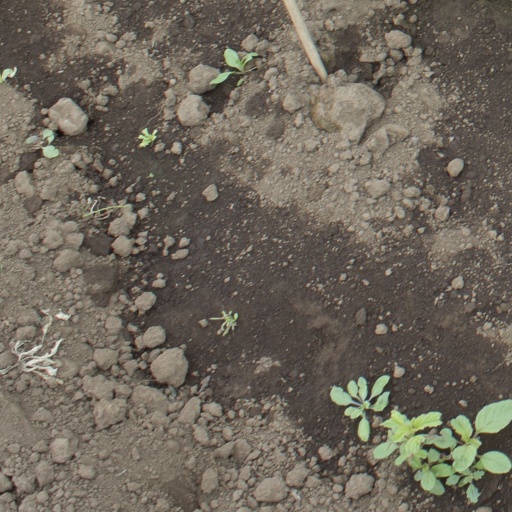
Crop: soybean